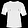
Label: T - shirt / top